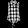
Label: Shirt